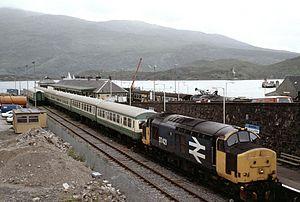
Kyle of Lochalsh, en gaélique écossais Caol Loch Aillse, est un village du Royaume-Uni situé dans le Nord-Ouest de l'Écosse, à une centaine de kilomètres de la ville d'Inverness, dans le Council Area de Highland.